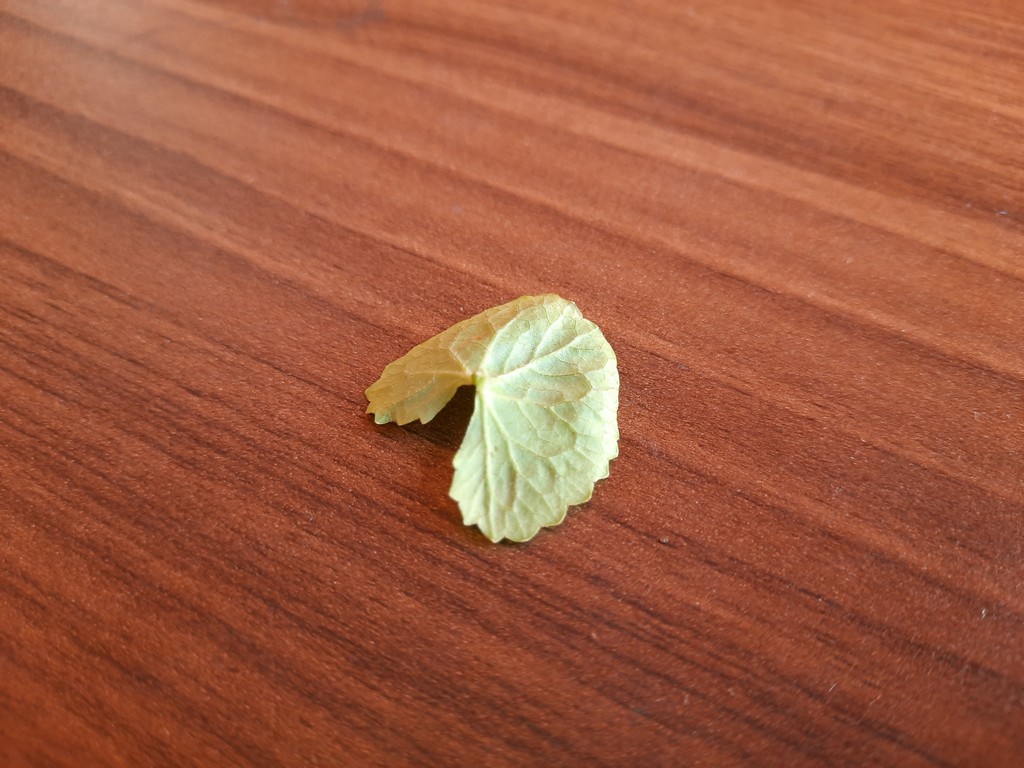
Label: Healthy